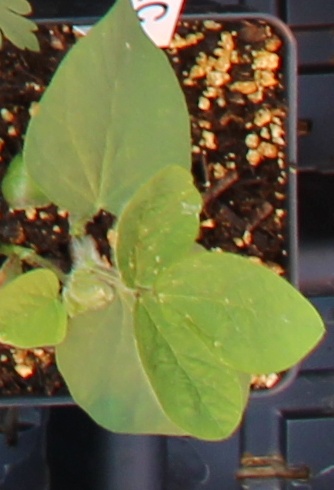
Label: Soybean